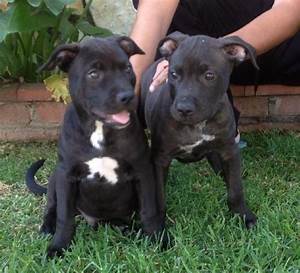
Label: cane